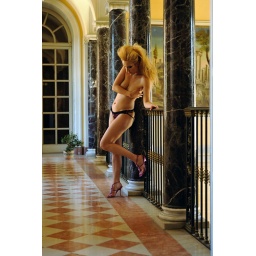
Re-arranging chairs in the L.A. river